Ozone depletion and climate change

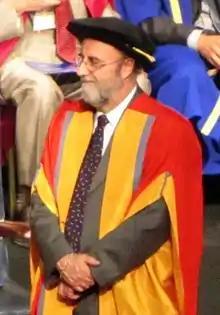
Sir Robert (Bob) Watson played an important role in both cases

There are both links and major differences between ozone depletion and global warming and the way the two challenges have been handled. While in the case of atmospheric ozone depletion, in a situation of high uncertainty and against strong resistance, climate change regulation attempts at the international level such as the Kyoto Protocol have failed to reduce global emissions.